Jack Haskell (producer)

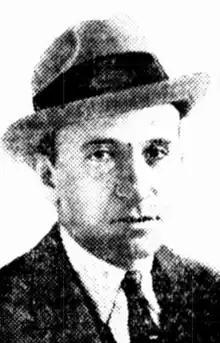
Jack Haskell in 1920

From 1914 he was associated with Hugh D. McIntosh in producing revues for JCW.